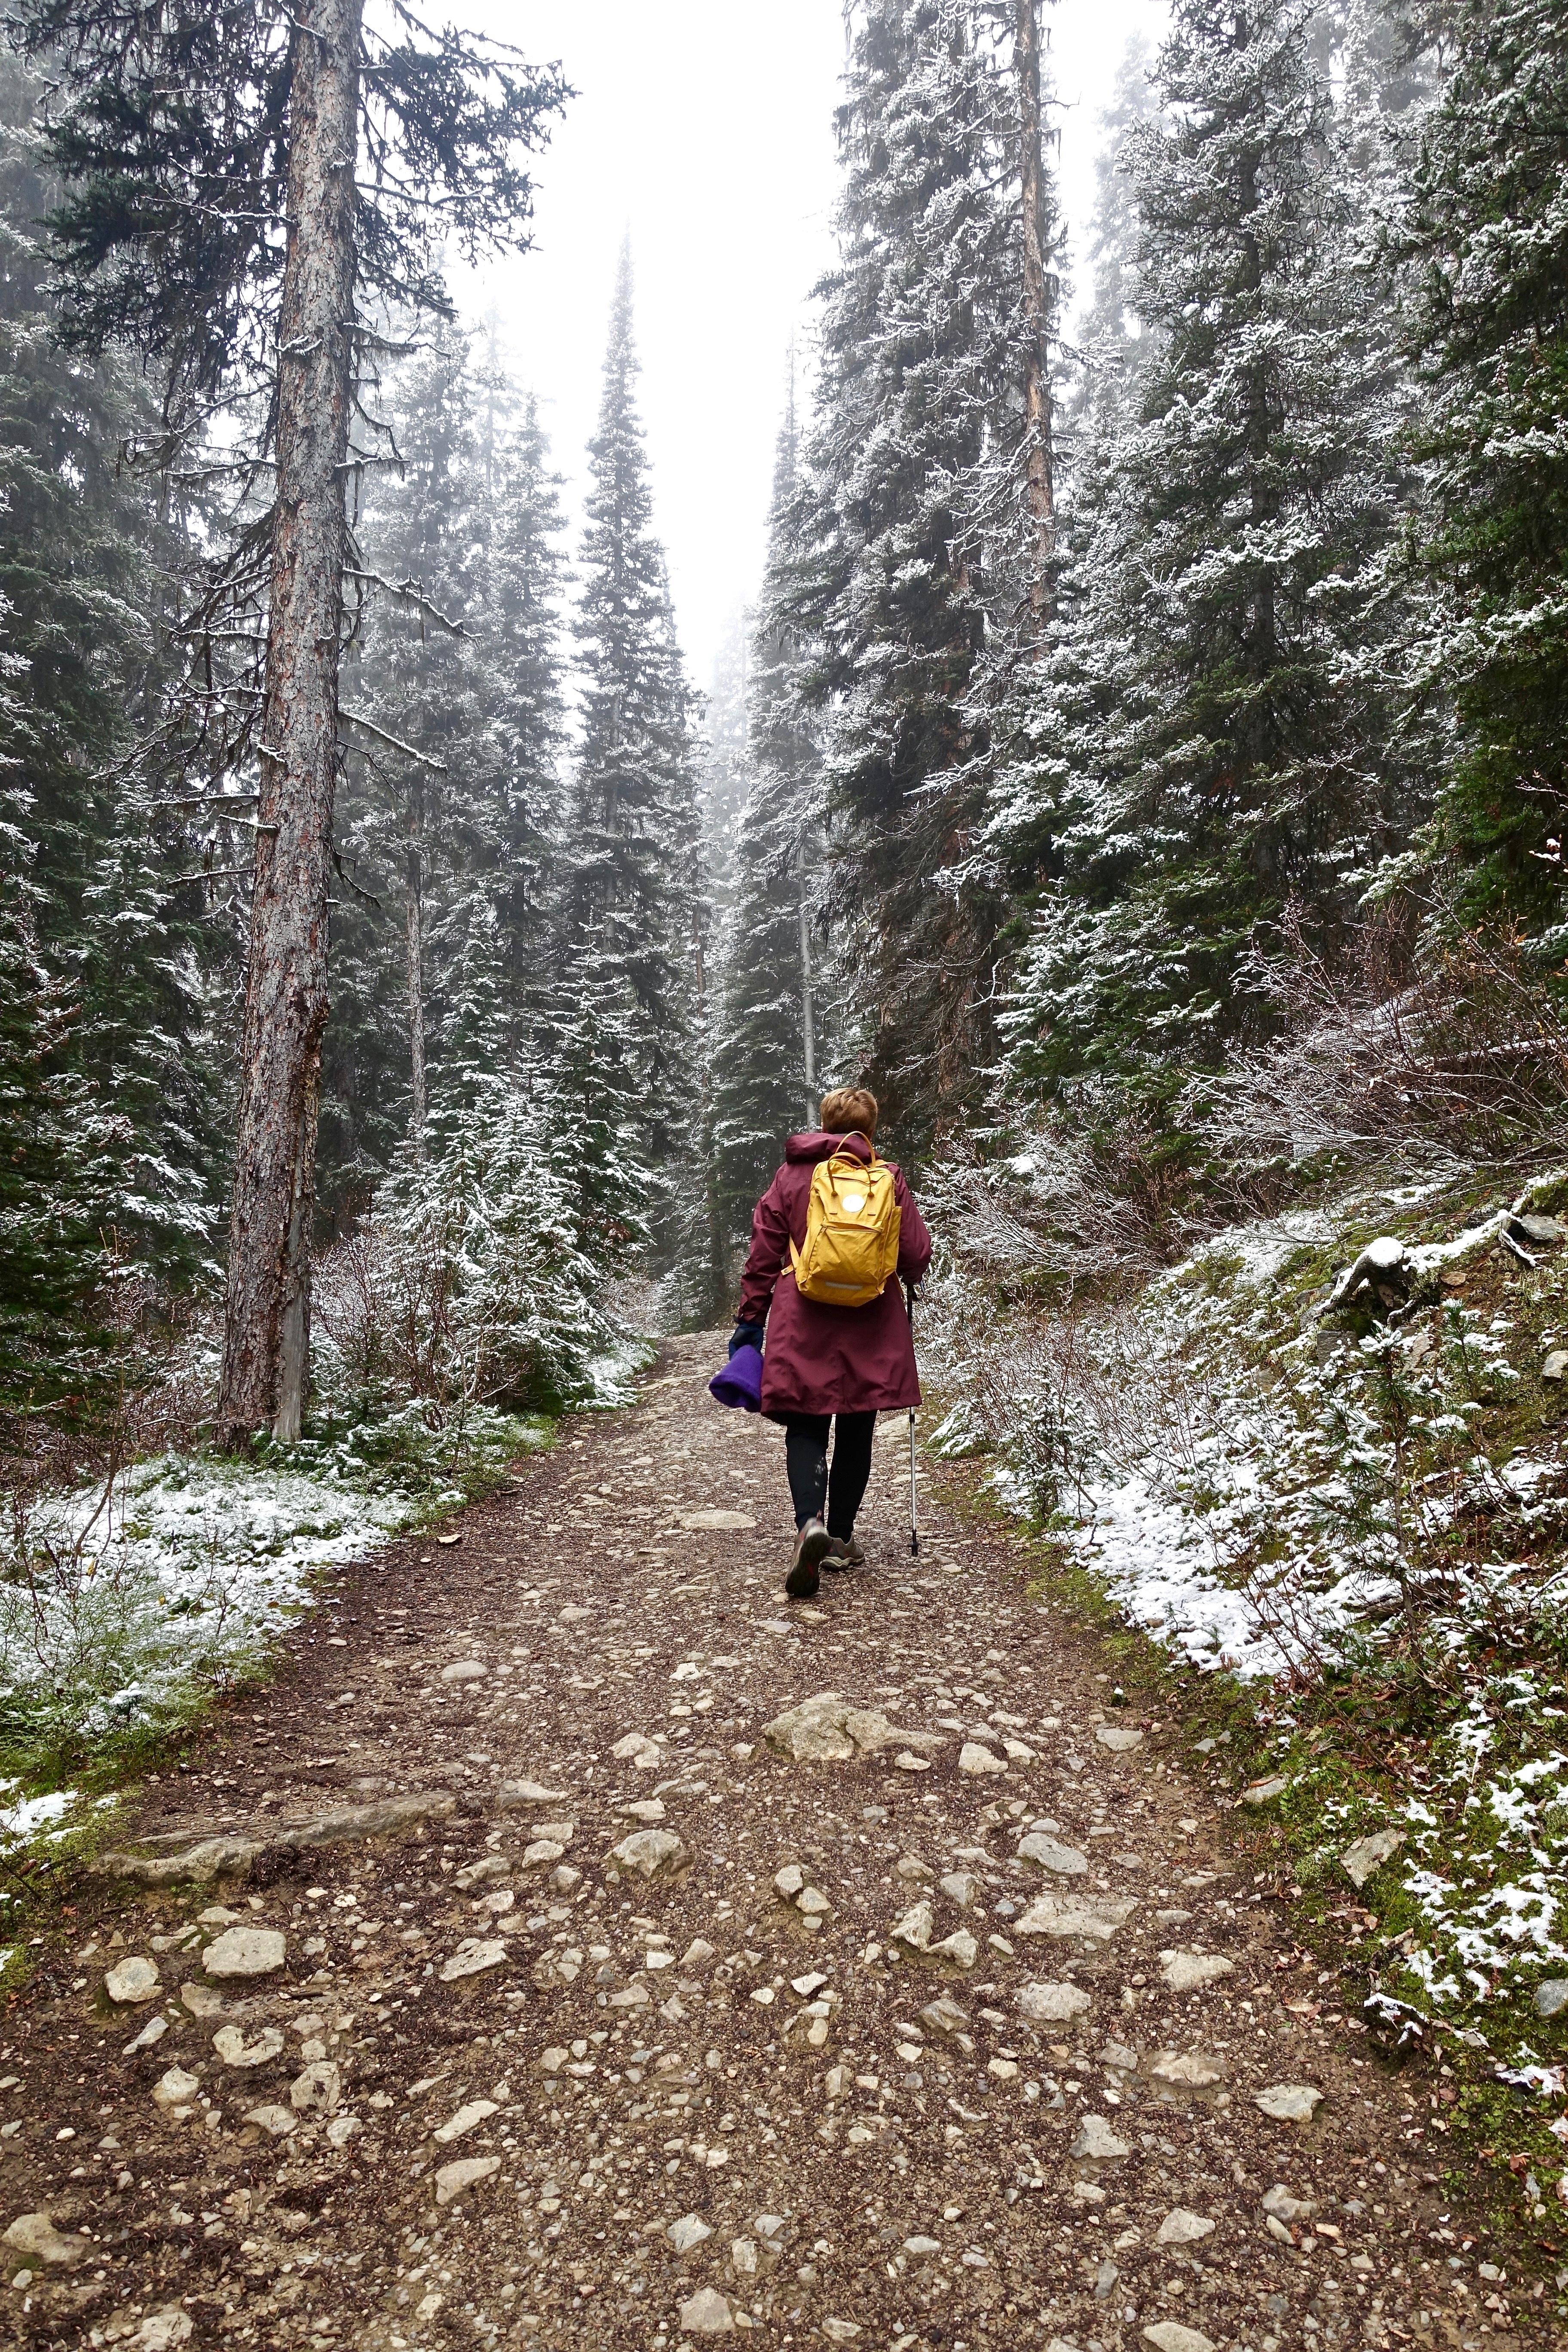
landscape, tree, nature, forest, path, rock, wilderness, walking, snow, winter, plant, woman, hiking, trail, leaf, adventure, explore, trek, hike, ridge, outdoors, trekking, woodland, biome, geological phenomenon